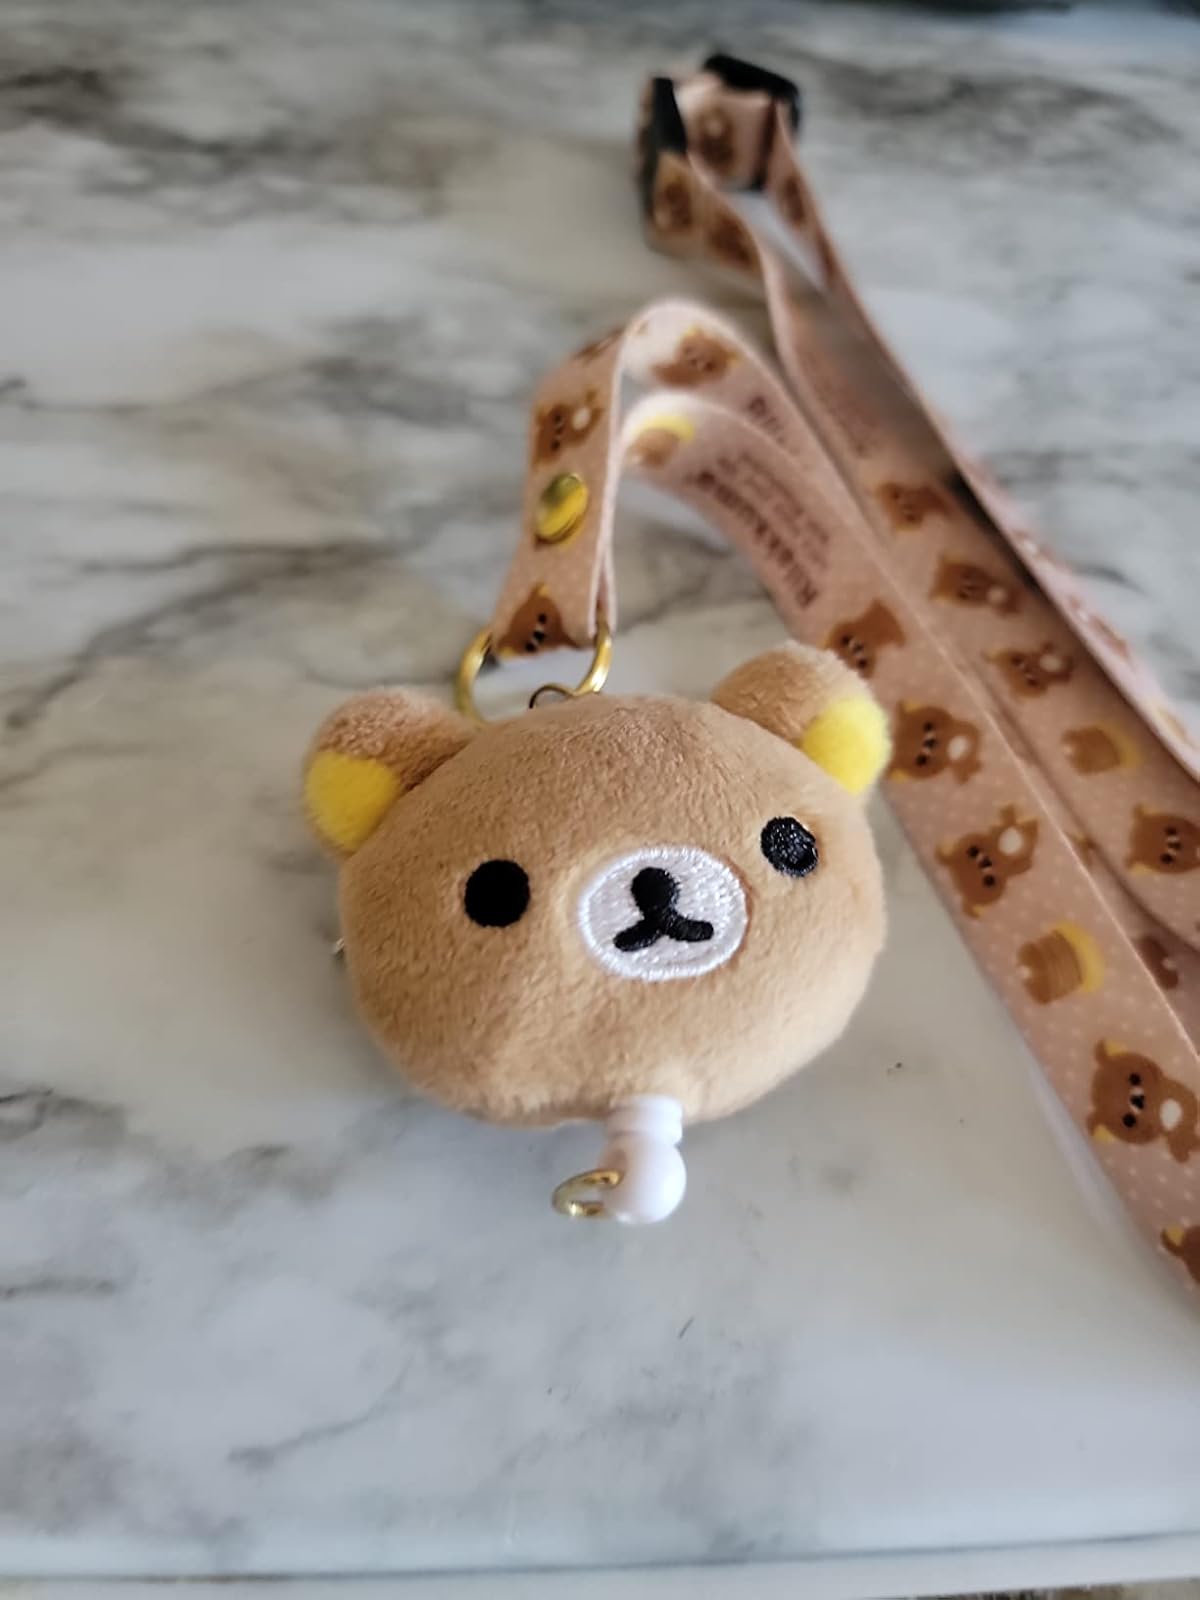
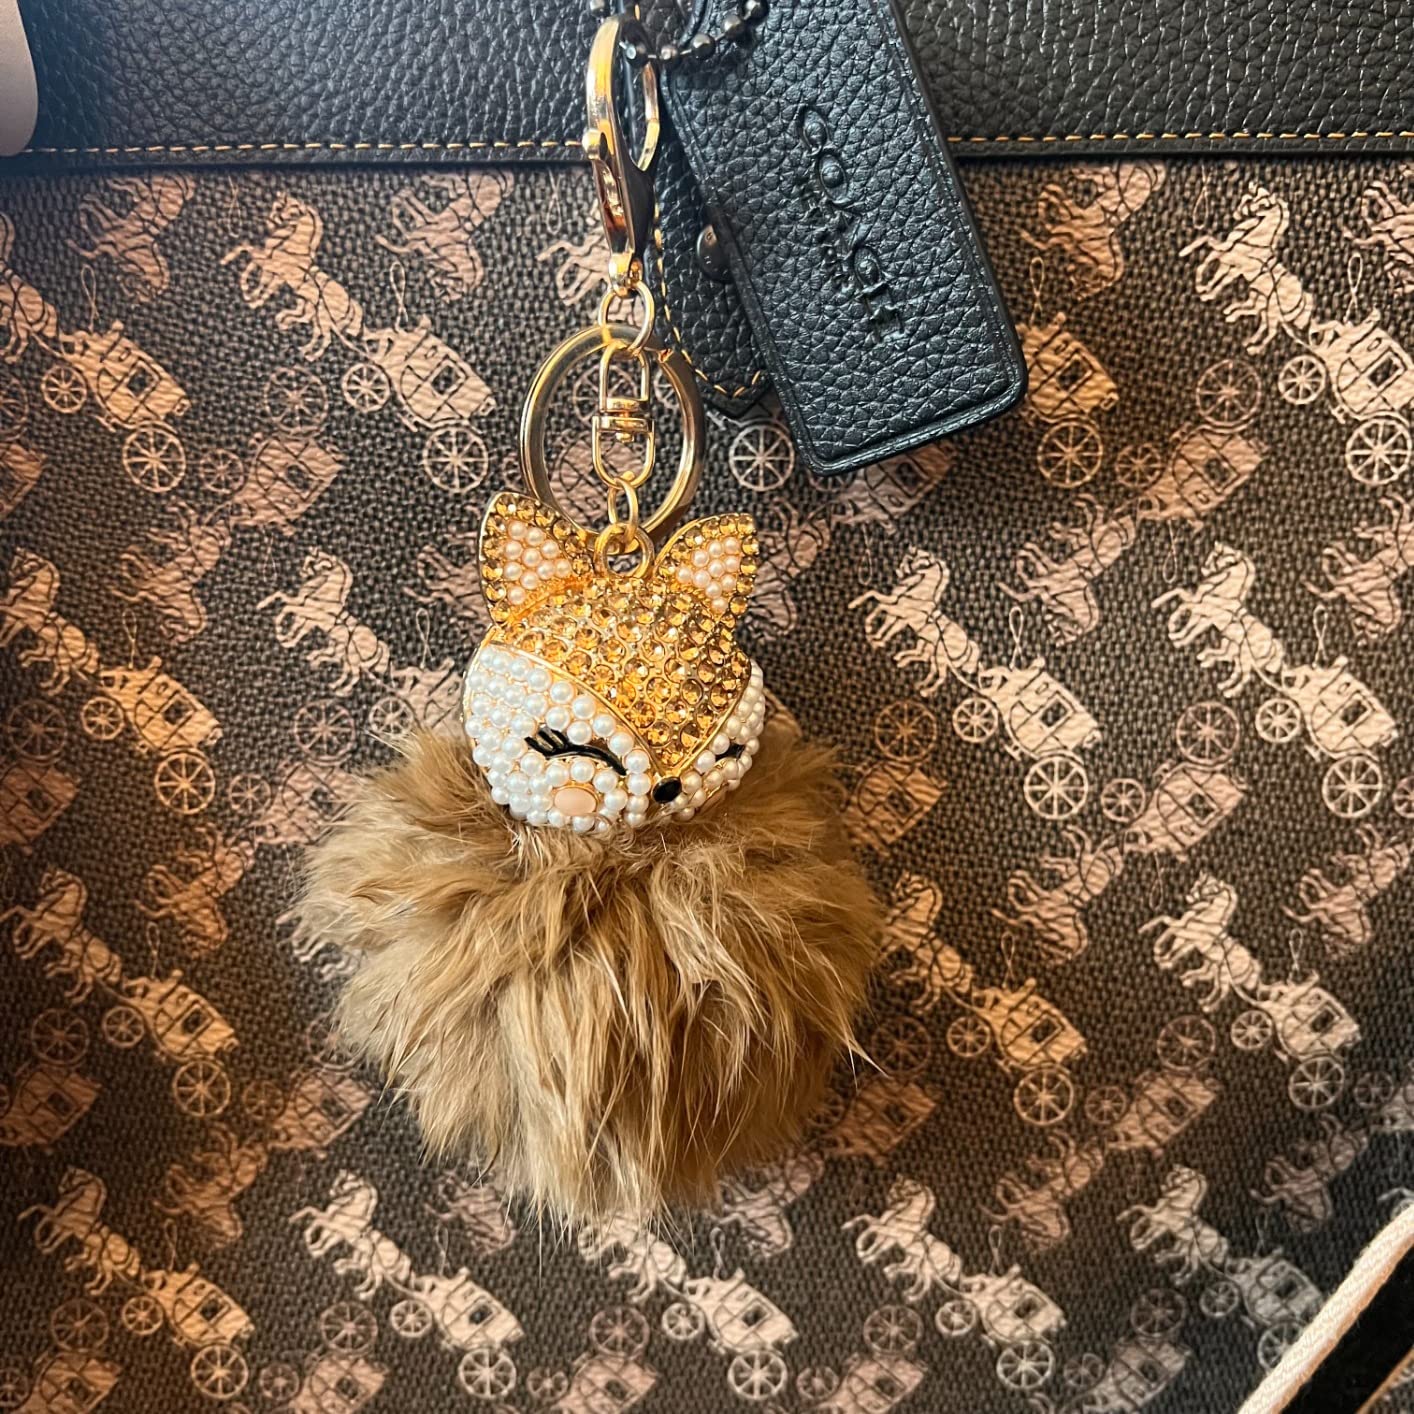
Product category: accessories_keychain
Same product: no